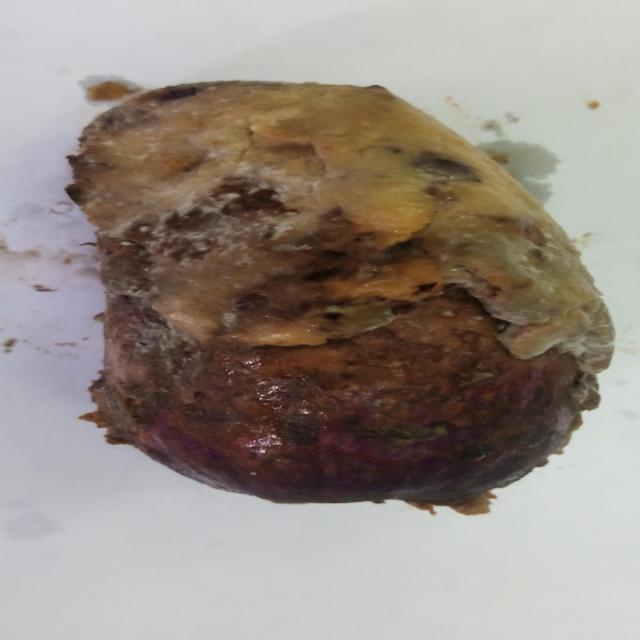
Plum grade: rotten